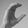
ASL letter: C